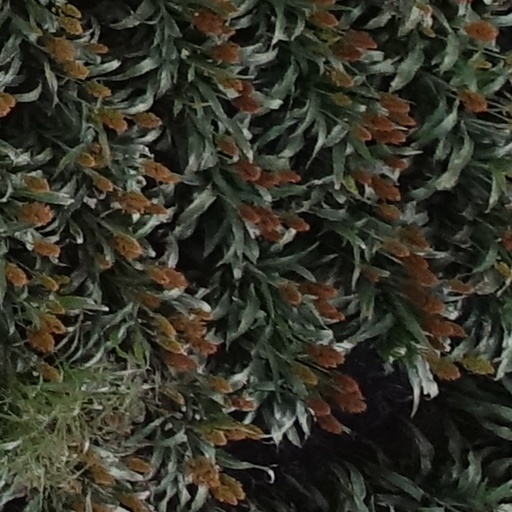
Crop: sorghum